The Shield (professional wrestling)

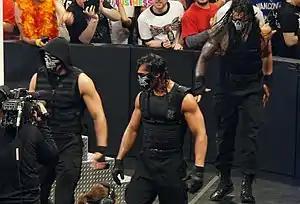
The Shield wore half-masks during an entrance in April 2014

The first seeds of dissension were sown in The Shield (especially between Ambrose and Reigns) with Ambrose's boasting of being the only member left with a championship, but from then on Ambrose was frequently pinned during The Shield's matches. At Survivor Series on November 24, The Shield teamed with The Real Americans (Antonio Cesaro and Jack Swagger) to defeat the team of Rey Mysterio, the Rhodes Brothers and The Usos in a Survivor Series elimination tag team match, with Ambrose being the first man eliminated.